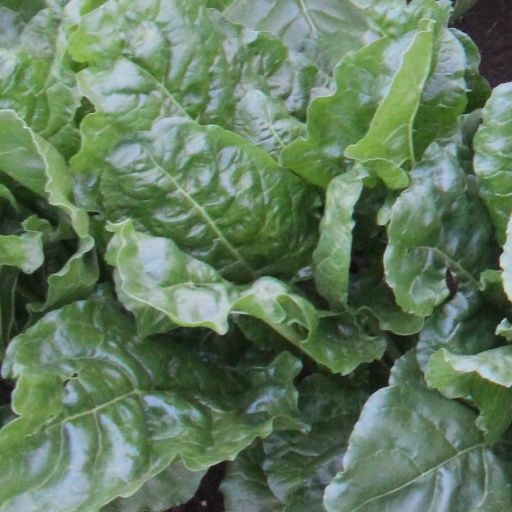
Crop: sugar beet